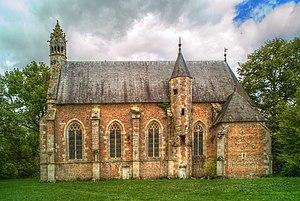
Vue générale, Chapelle castrale, Pagny-le-Château (Côte d'Or, Bourgogne, France) Català: Vista general, Capella, Pagny-le-Château (Costa d'Or, Borgonya, França) Español: Vista general, Capilla, Pagny-le-Château (Côte d'Or, Borgoña, Francia) This building is classé au titre des Monuments Historiques. It is indexed in the Base Mérimée, a database of architectural heritage maintained by the French Ministry of Culture,
Pagny-le-Château est une commune française située dans le canton de Brazey-en-Plaine du département de la Côte-d'Or et dans la région Bourgogne-Franche-Comté.